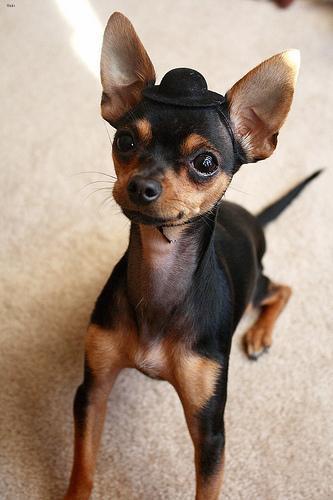
chihuahua